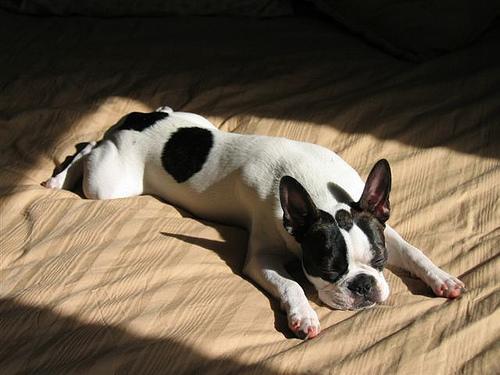
Boston_bull